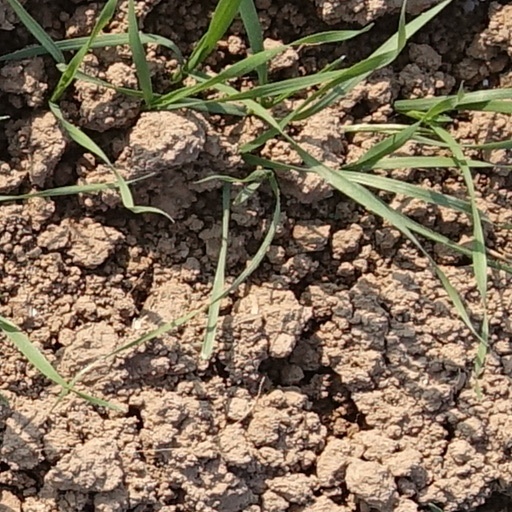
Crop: wheat